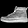
Label: Ankle boot